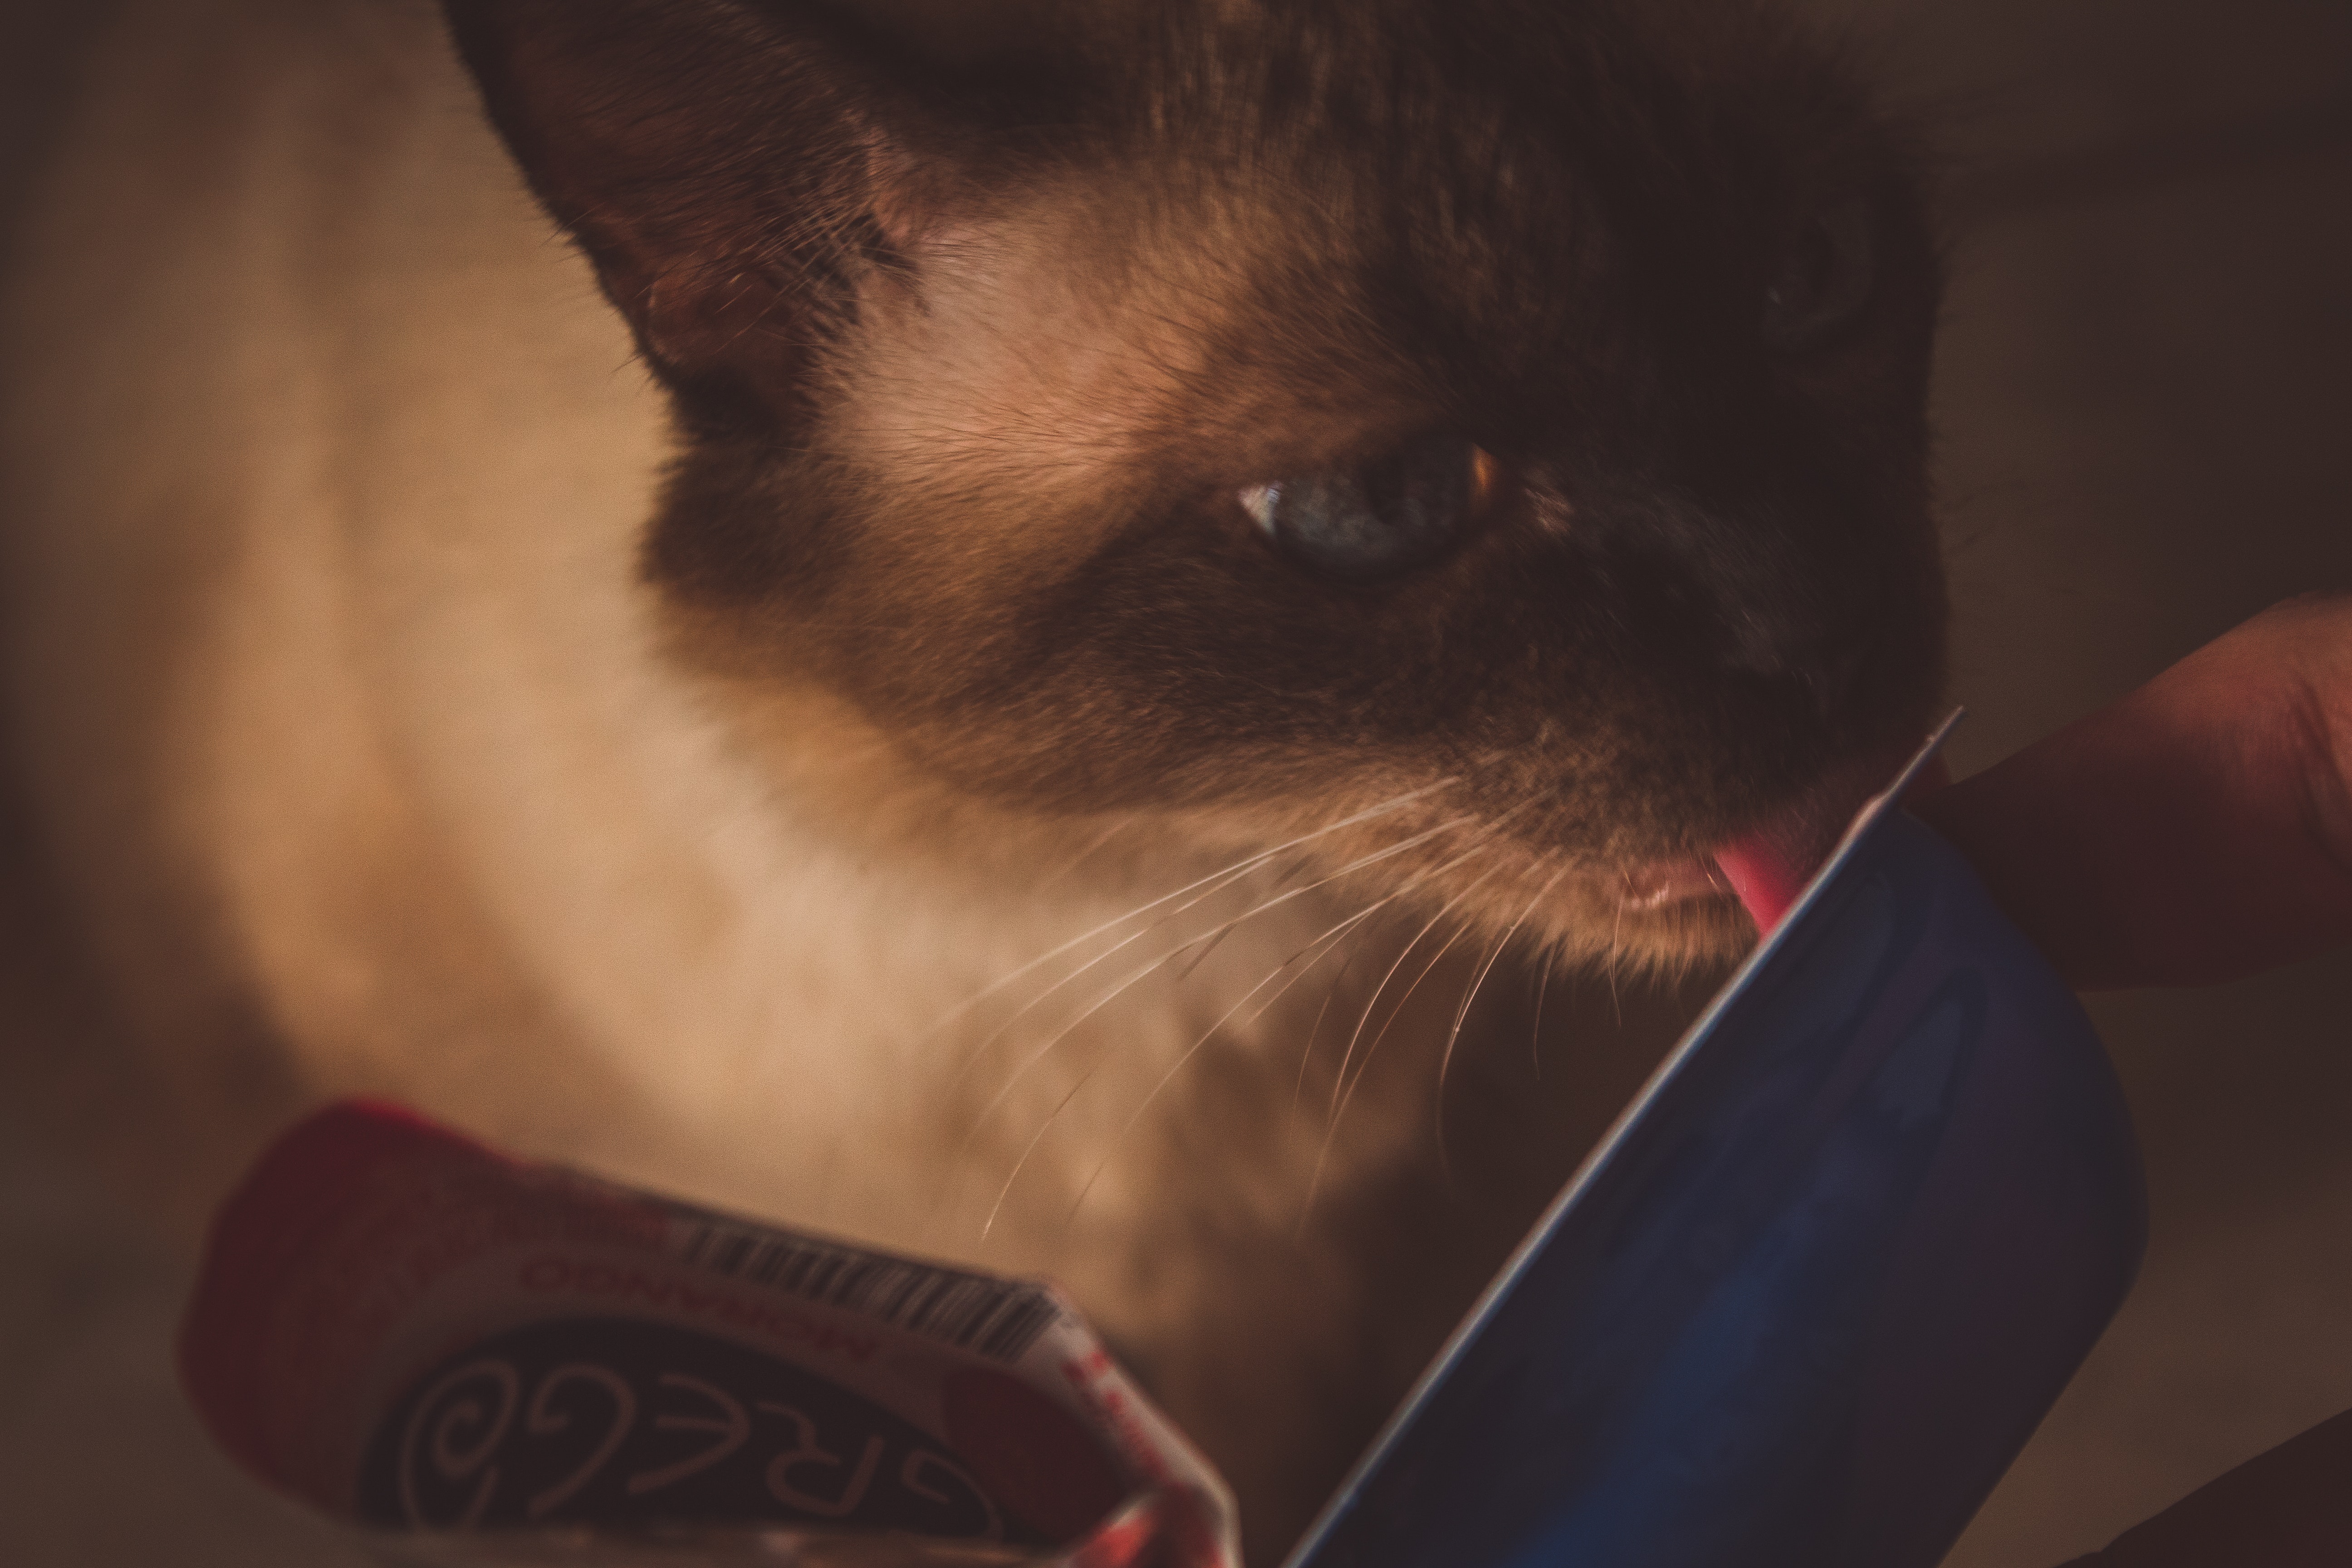
cat, siamese, whiskers, felidae, small to medium sized cats, tonkinese, nose, snout, eye, birman, thai, facial hair, himalayan, ear, burmese, snowshoe, carnivore, fur, fawn, beard, balinese, ragdoll, asian